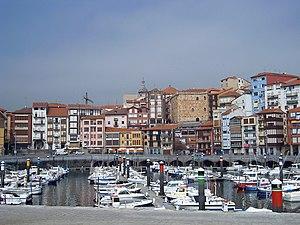
Busturialdea est une comarque dans la province de Biscaye, dans la communauté autonome du Pays basque en Espagne.
Bermeo est une commune de la comarque de Busturialdea en Biscaye dans la communauté autonome du Pays basque. Il s'agit de la localité la plus peuplée de la région du Urdaibai avec plus de 17 000 habitants. La ville a eu le titre de « Tête de Biscaye » de 1476 à 1602. Elle a été fondée en 1236.